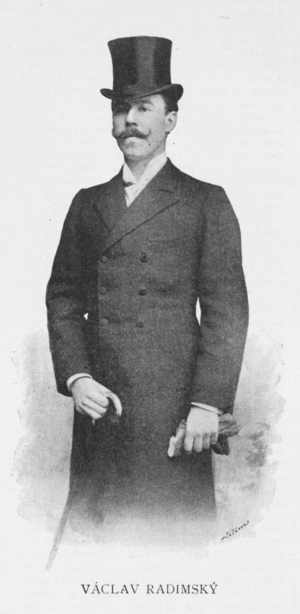
Václav Jan Emanuel Radimský, né le 6 octobre 1867 à Kolín et mort le 31 janvier 1946 à Pašinka, est un peintre impressionniste tchécoslovaque de paysages.